Reading Old Cemetery

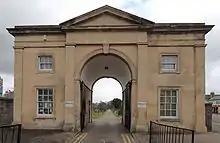
The Grade II listed Gatehouse on Cemetery Junction

Reading Cemetery was set up by a local act of Parliament, the Reading Cemetery Company Act 1842 (5 & 6 Vict. c. cix), establishing the Reading Cemetery Company. The first interment took place in 1843. It was one of many cemeteries built in the Victorian era in response to the rapid population increase in the 19th century.